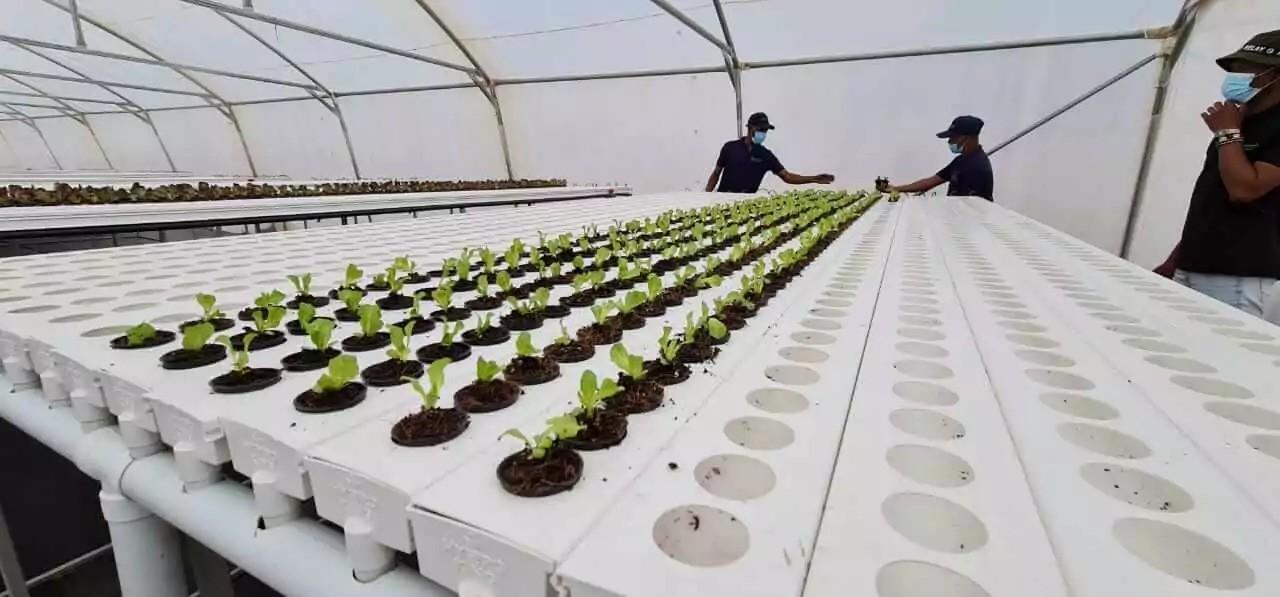
Ndani ya chafu kubwa ambapo kilimo cha kisasa cha [cs]hydroponics[cs] kinafanyika, katika sehemu ya mbele kuna safu ndefu za mimea michanga ya [cs]salad[cs], au mboga nyingine za majani, zikiwa zimepandwa kwenye vyombo vyeupe vilivyo na mashimo.